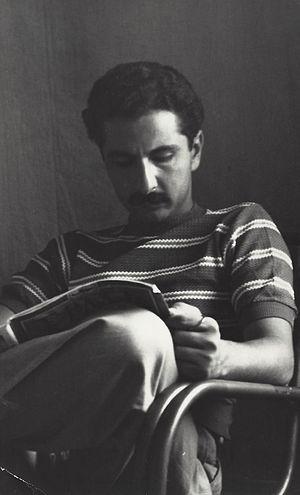
Siavash Kasrai est un écrivain, poète et critique littéraire iranien. Membre actif du parti communiste iranien Tudeh depuis la fin des années 1940 jusqu'au milieu des années 1980, il quitte les organes dirigeants en 1988-90, et critique ouvertement la politique du parti au milieu des années 1990.